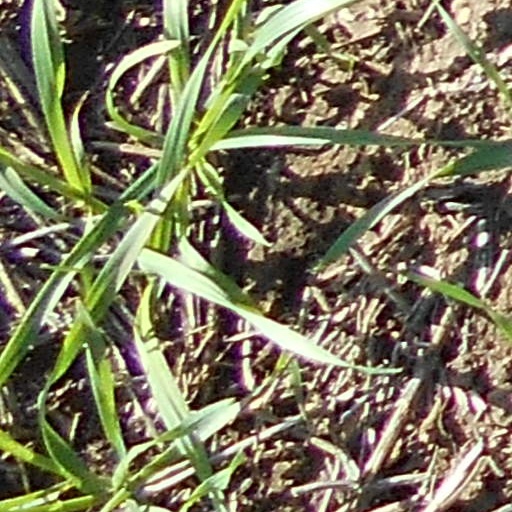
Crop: wheat